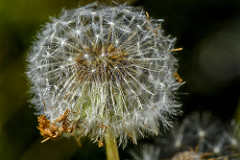
Flower: dandelion